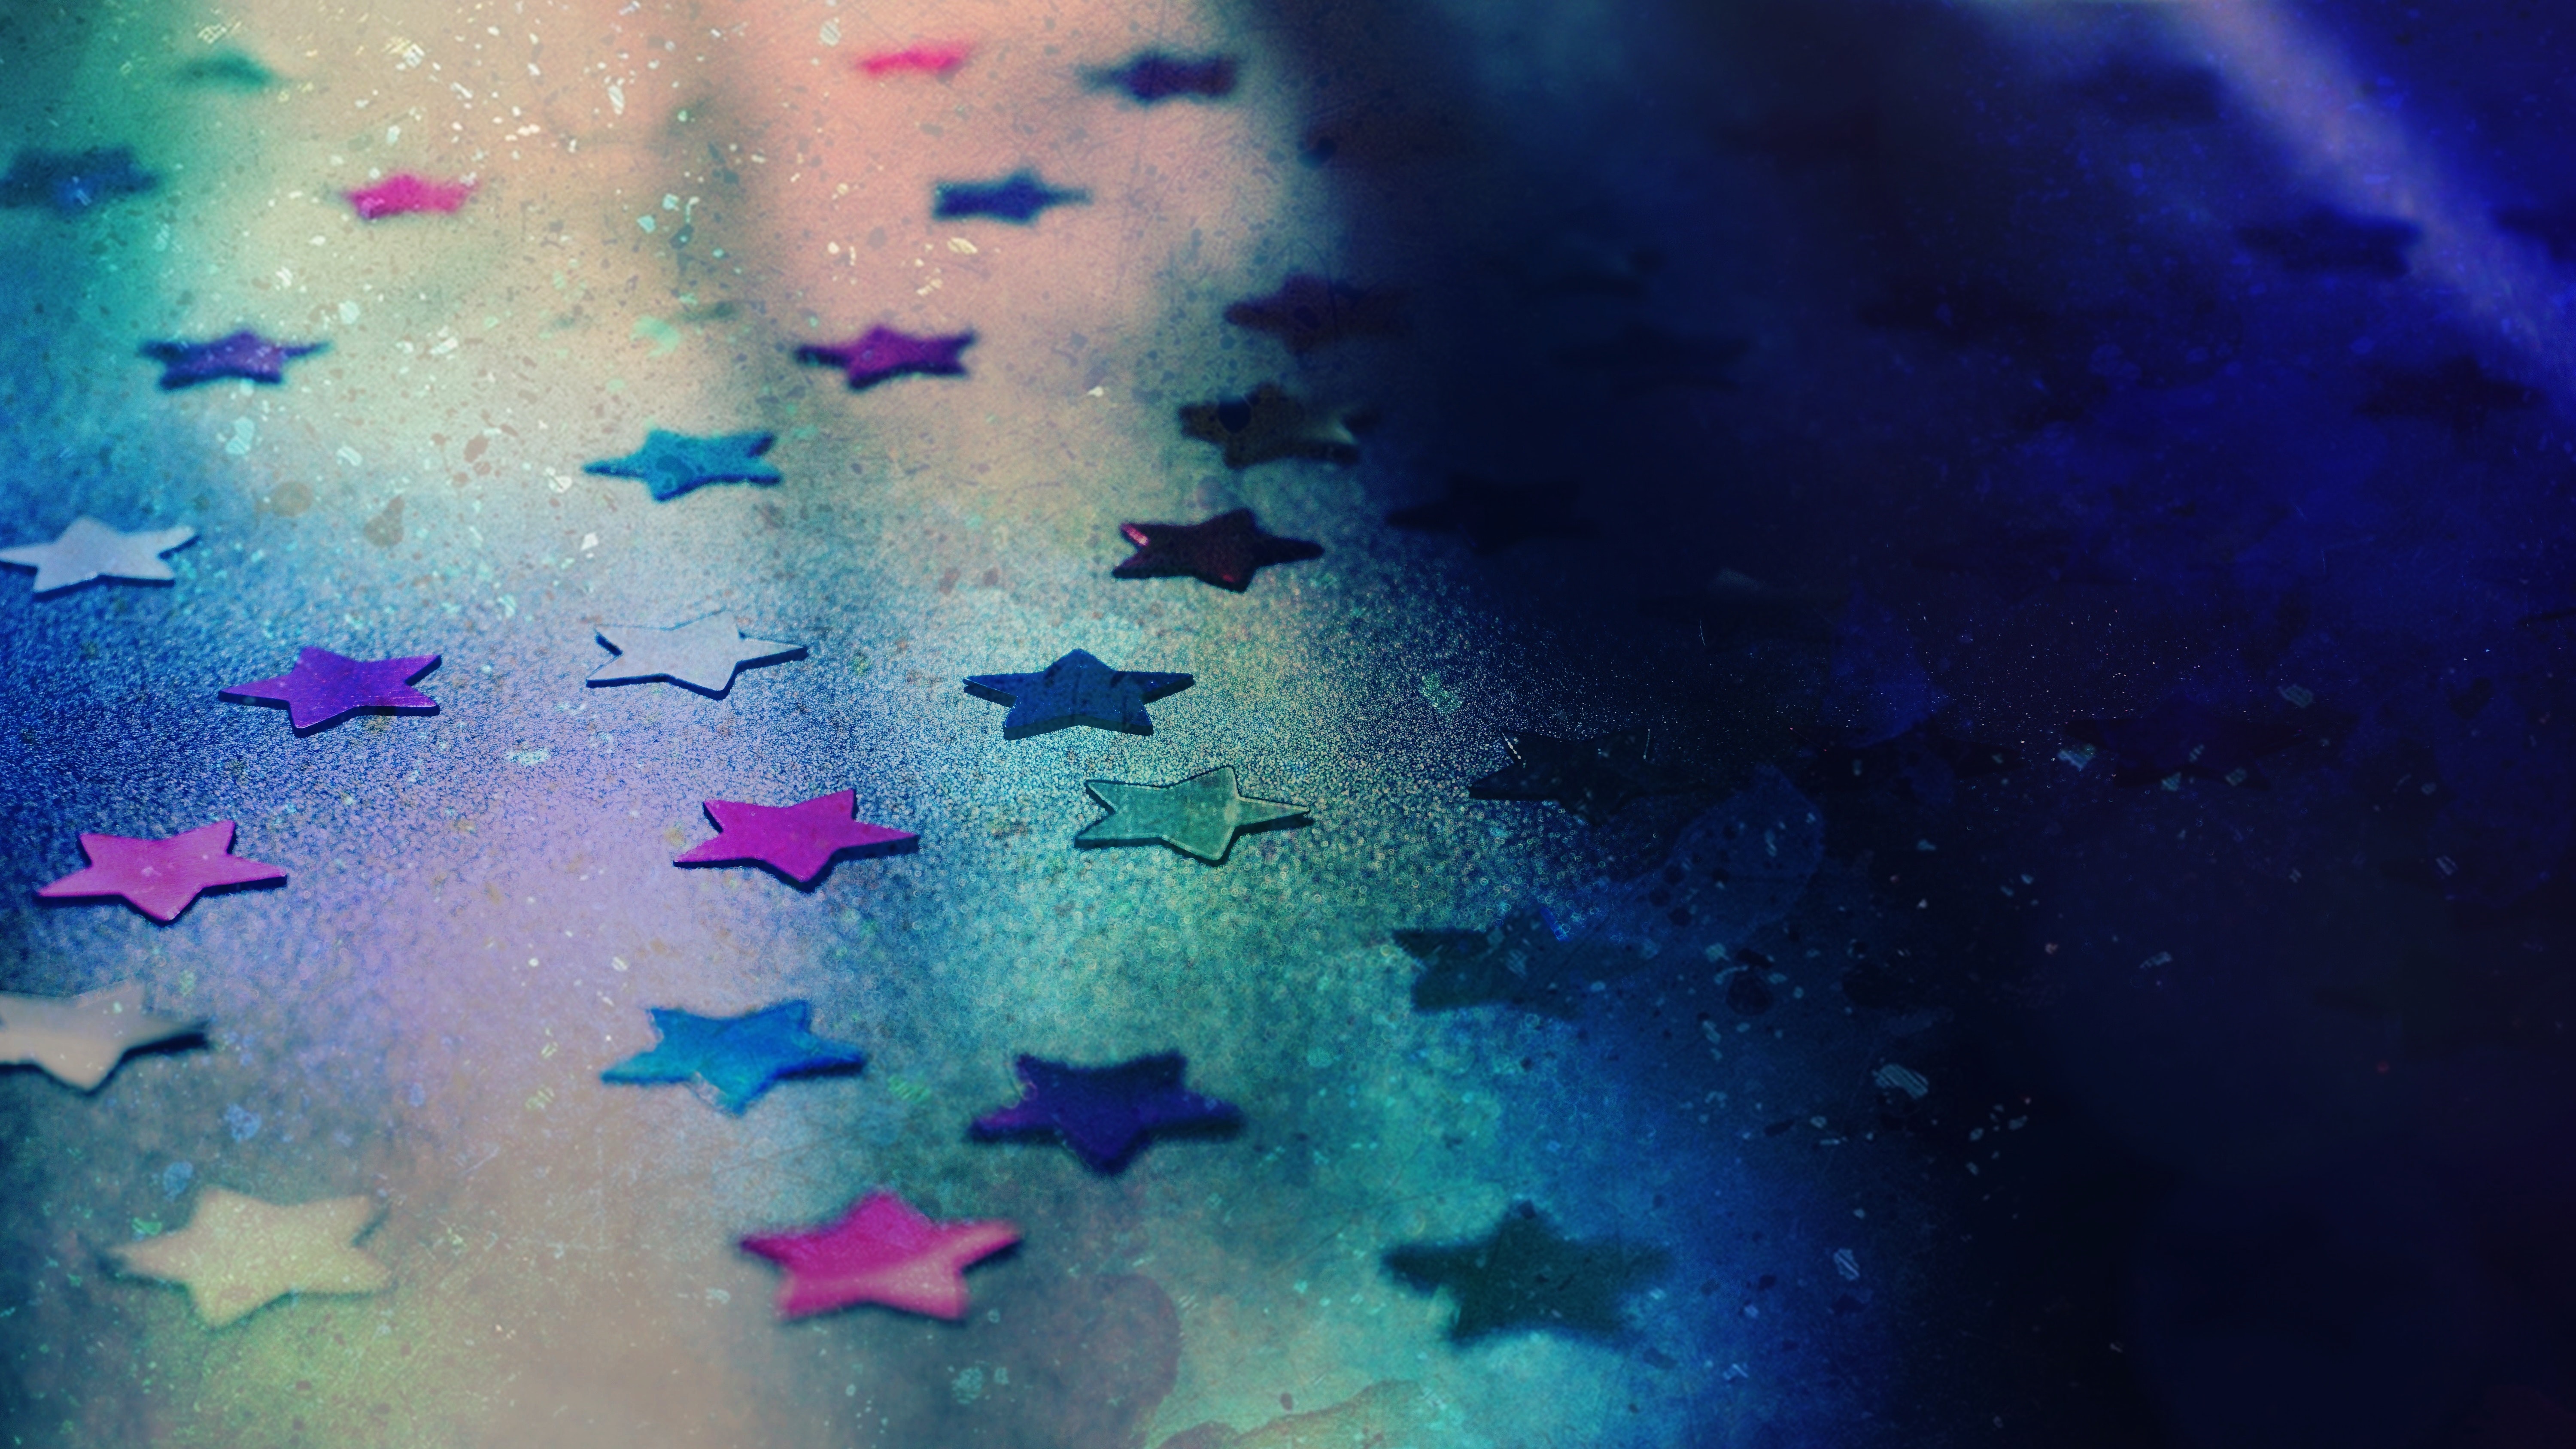
blue, sky, purple, pink, turquoise, violet, cloud, water, Material property, electric blue, meteorological phenomenon, photography, magenta, plant, space, pattern, Colorfulness, Tints and shades